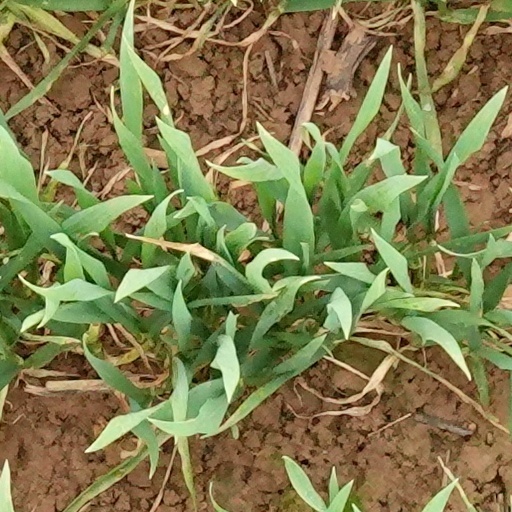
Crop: wheat